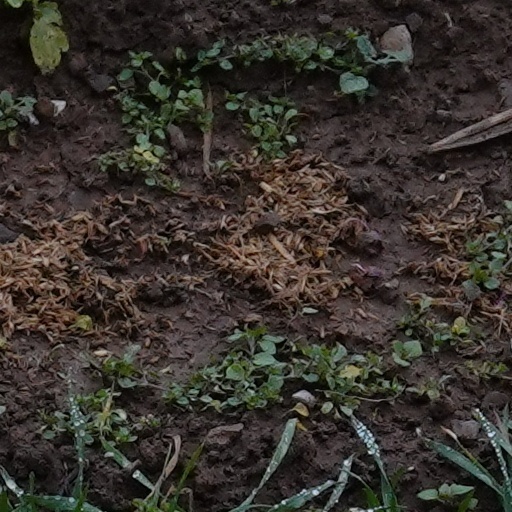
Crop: wheat